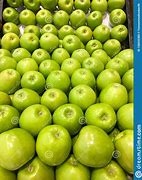
Label: apple